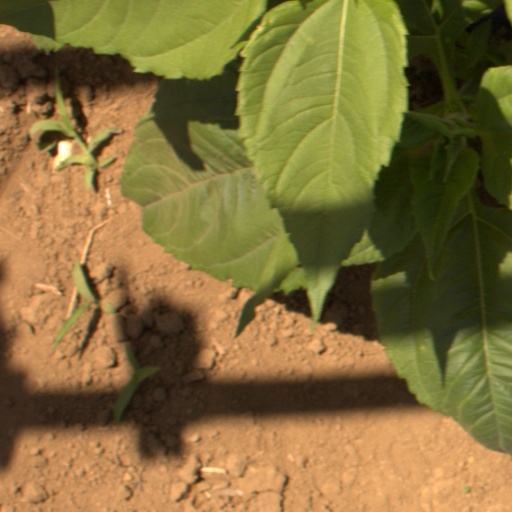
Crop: Jerusalem artichoke